Nürnberg-Mögeldorf station

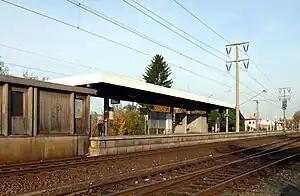
The station in 2008

Nürnberg-Mögeldorf station is a railway station in the city of Nuremberg, in Bavaria, Germany. It is located on the Nuremberg–Schwandorf line of Deutsche Bahn. It is served by the S1 of the Nuremberg S-Bahn as well as Nuremberg tramway line 5.